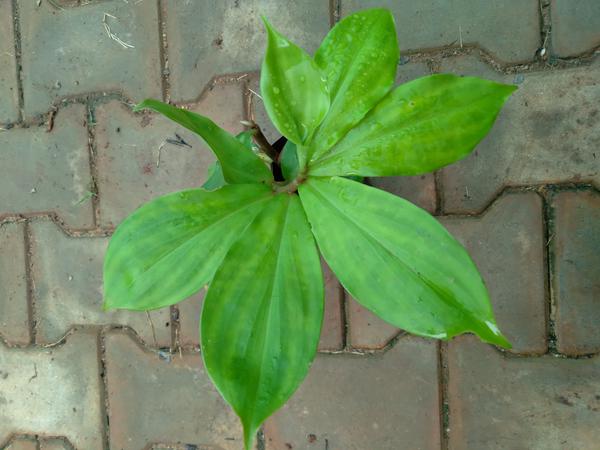
Plant: Insulin